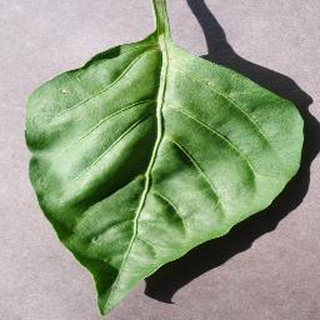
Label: healthy_bell_pepper